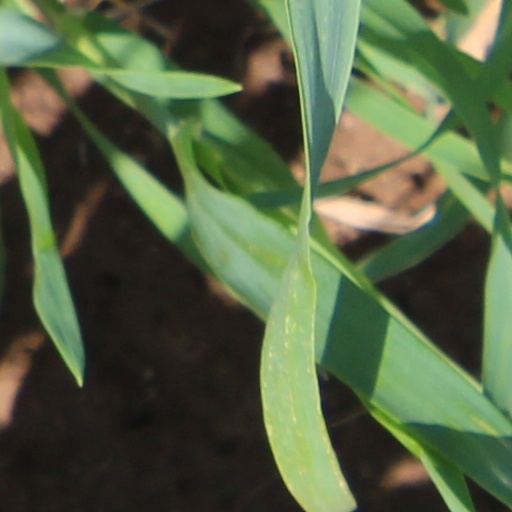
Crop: wheat